England at the FIFA Women's World Cup

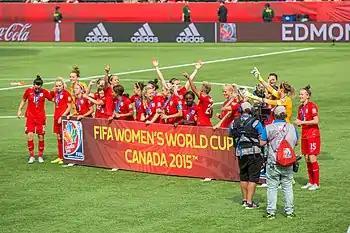
English women celebrate third place at the 2015 World Cup.

England did not qualify for the 1991 FIFA Women's World Cup. The European qualification tournament was the same as the European Championship Qualification. England finished second in their bracket at the group stage and qualified for the quarter-finals. In the quarter-final they lost twice to Germany: 1–4 at home, and 0–2 away. As a result, Germany qualified for the World Cup.